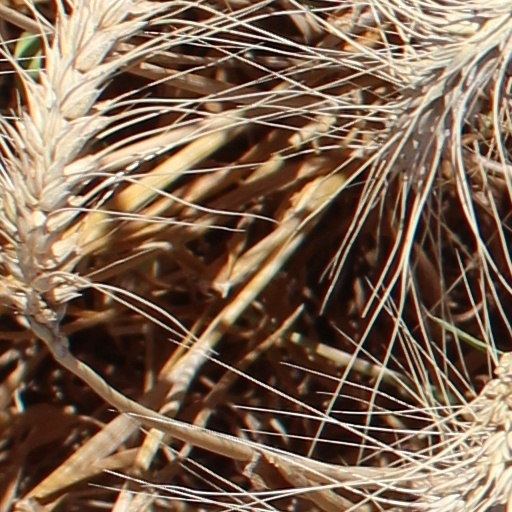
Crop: wheat